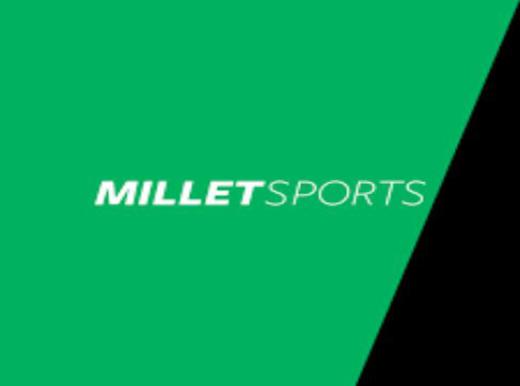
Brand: millet-2
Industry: Others